Michinoo Station

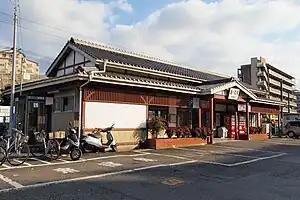
Michinoo Station in 2009

is a passenger railway station located in the town of Nagayo, Nishisonogi District, Nagasaki Prefecture, Japan. It is operated by JR Kyushu.